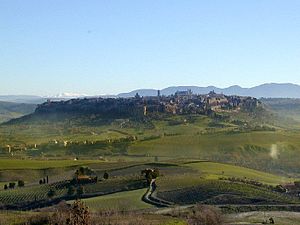
Orvieto
Panorama af Orvieto.
Orvieto er en italiensk by i regionen Umbria.